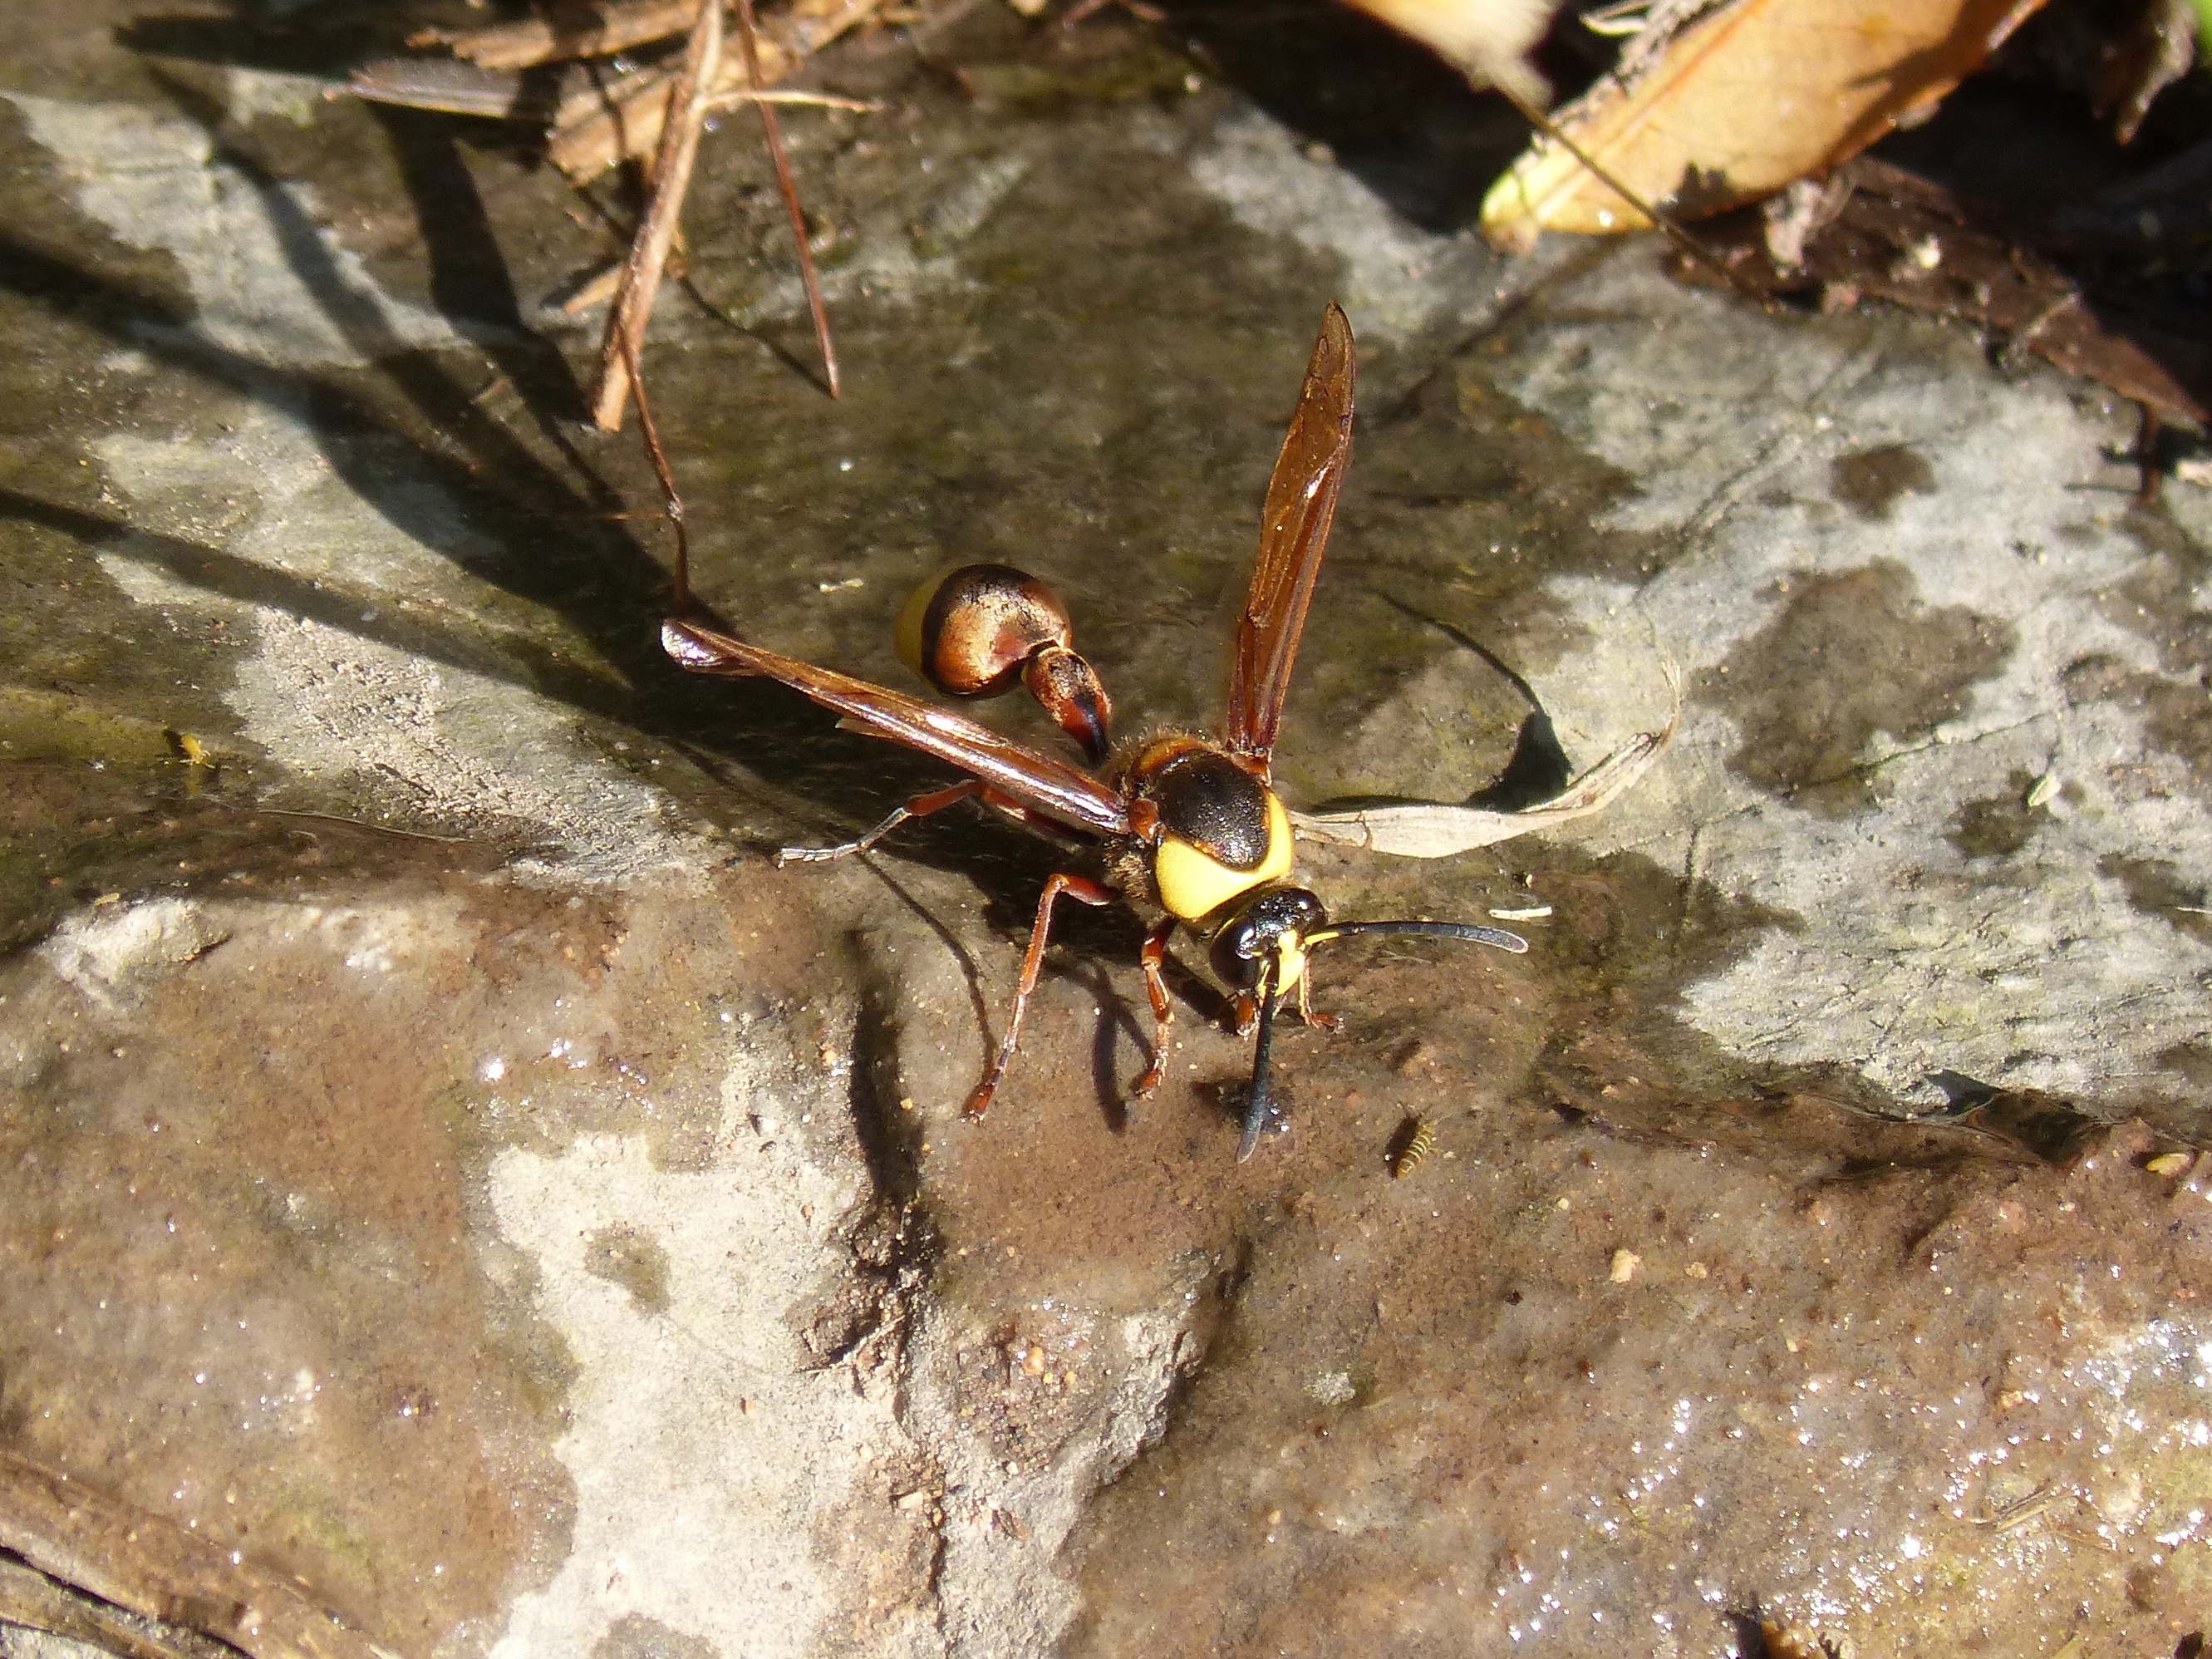
wildlife, insect, fauna, invertebrate, hornet, ant, wasp, pest, macro photography, arthropod, membrane winged insect, scarabs, eumenes sp